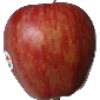
Label: Apple Red 1